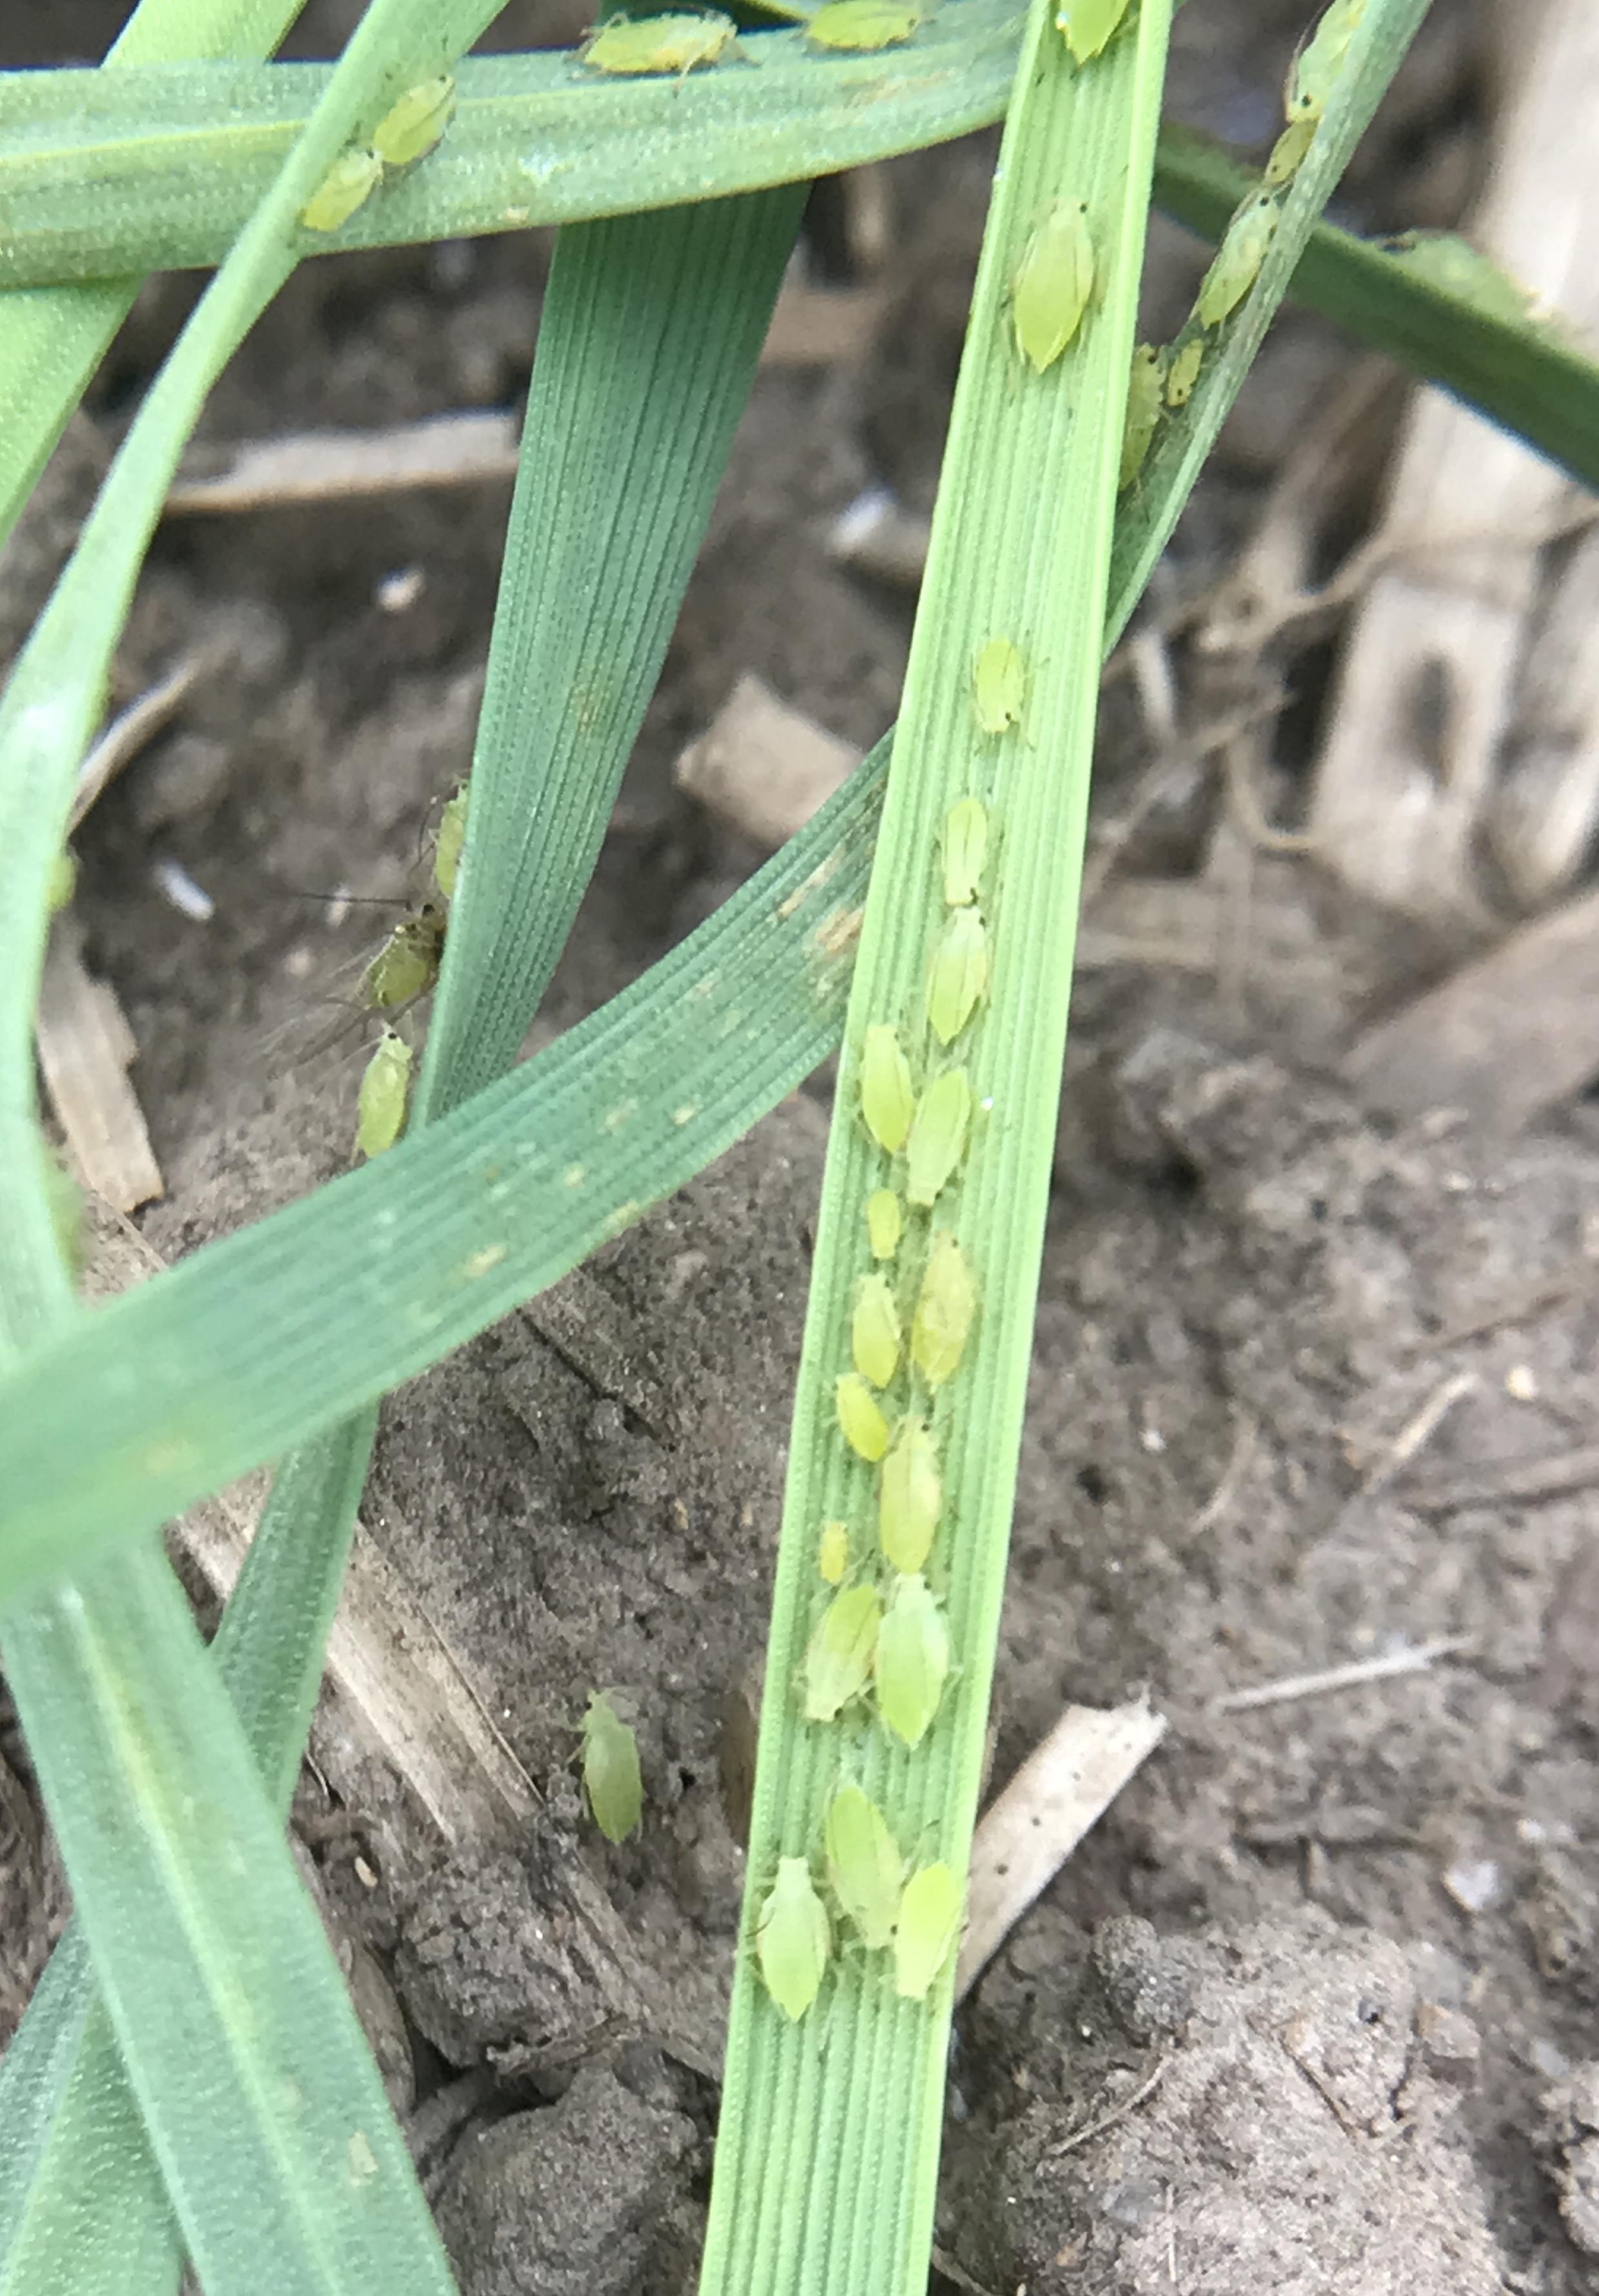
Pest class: cereal_grass_aphid